Summer Loving (Shameless)

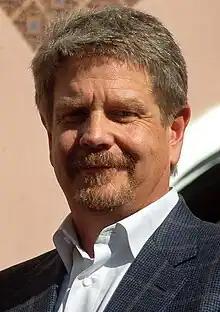
The episode was directed by John Wells.

The episode was written by consulting producer Mike O'Malley, and directed by series developer John Wells. It was O'Malley's second writing credit, and Wells' second directing credit.